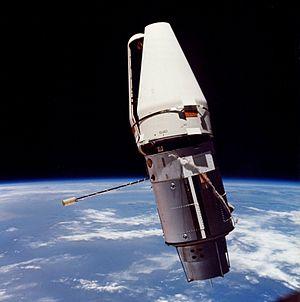
Gemini est le deuxième programme de vols spatiaux habités lancé par les États-Unis après le programme Mercury. Intercalé entre celui-ci et le programme Apollo, il a pour objectif de permettre à l'astronautique américaine de maîtriser des techniques de vol spatial que la capsule spatiale Mercury, trop rudimentaire, ne permettait pas de tester : les sorties extravéhiculaires, les manœuvres orbitales. Pour remplir cet objectif, l'agence spatiale américaine, la NASA, développe le vaisseau spatial Gemini biplace disposant de capacités de manœuvre en orbite importantes et qui, pour la première fois dans le monde de l'astronautique, met en œuvre un ordinateur embarqué. Ce vaisseau est lancé par une fusée Titan, missile balistique intercontinental reconverti en lanceur.
L'étage ATDA, Augmented Target Docking Adapter ou Atlas Target Docking Adapter est un véhicule spatial américain lancé le 1ᵉʳ juin 1966 et utilisé comme cible secondaire dans le cadre de la mission Gemini 9. D'une masse de 794 kg, il s'agit d'une cible de secours plus sommaire que l'étage Agena B, la cible primaire, qui constitue la cible d'amarrage du programme Gemini.